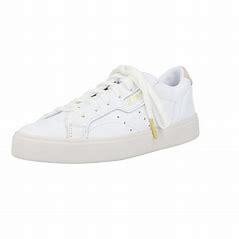
Brand: Adidas
Model: Sleek